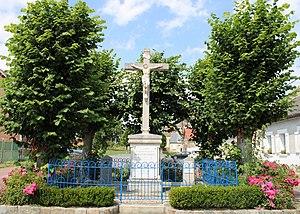
Le monument aux morts.
Les monuments aux morts de la guerre 1914-1918 peuvent être surmontés d'éléments symbolisant :
Brétigny est une commune française située dans le département de l'Oise en région Hauts-de-France.